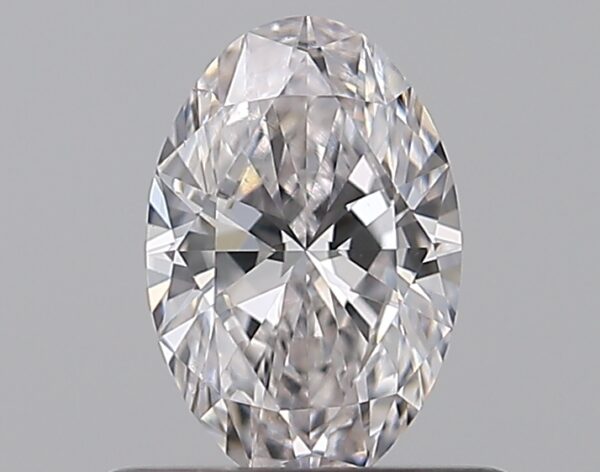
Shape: oval
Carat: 0.5
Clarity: SI1
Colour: F
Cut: EX
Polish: EX
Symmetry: VG
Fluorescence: N
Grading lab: GIA
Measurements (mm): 6.66 x 4.42 x 2.68